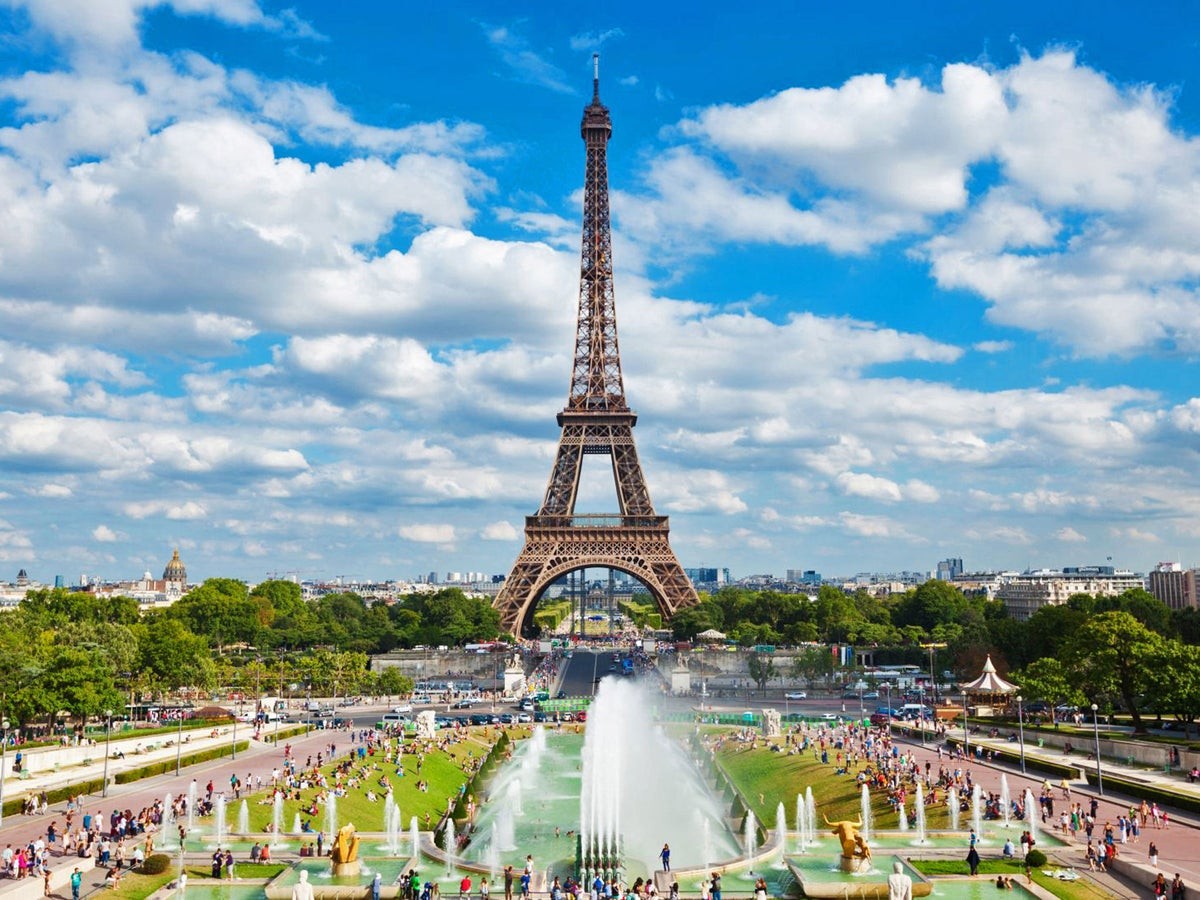
Landmark: Eiffel Tower